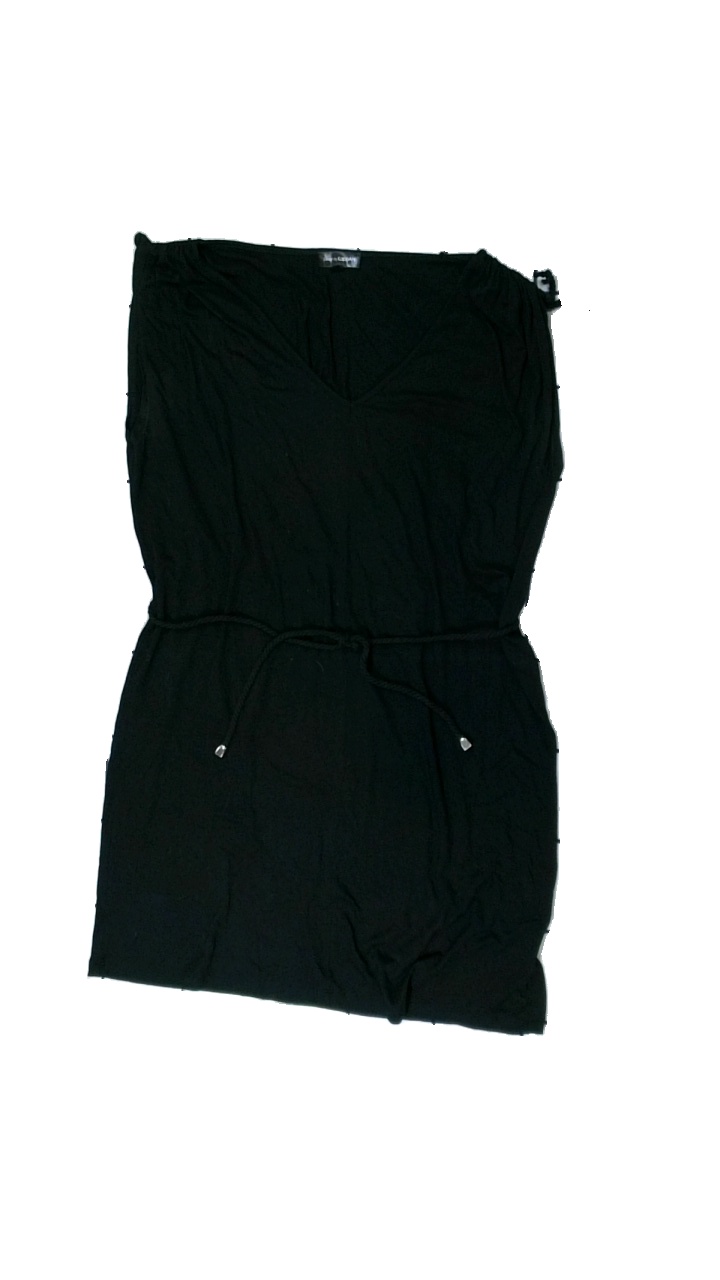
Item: Dress (Ladies)
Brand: Kappahl
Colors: Black
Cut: Regular, V-collar
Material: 100% viscose
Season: Summer
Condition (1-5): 4
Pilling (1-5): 4
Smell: Major
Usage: Recycle
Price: <50